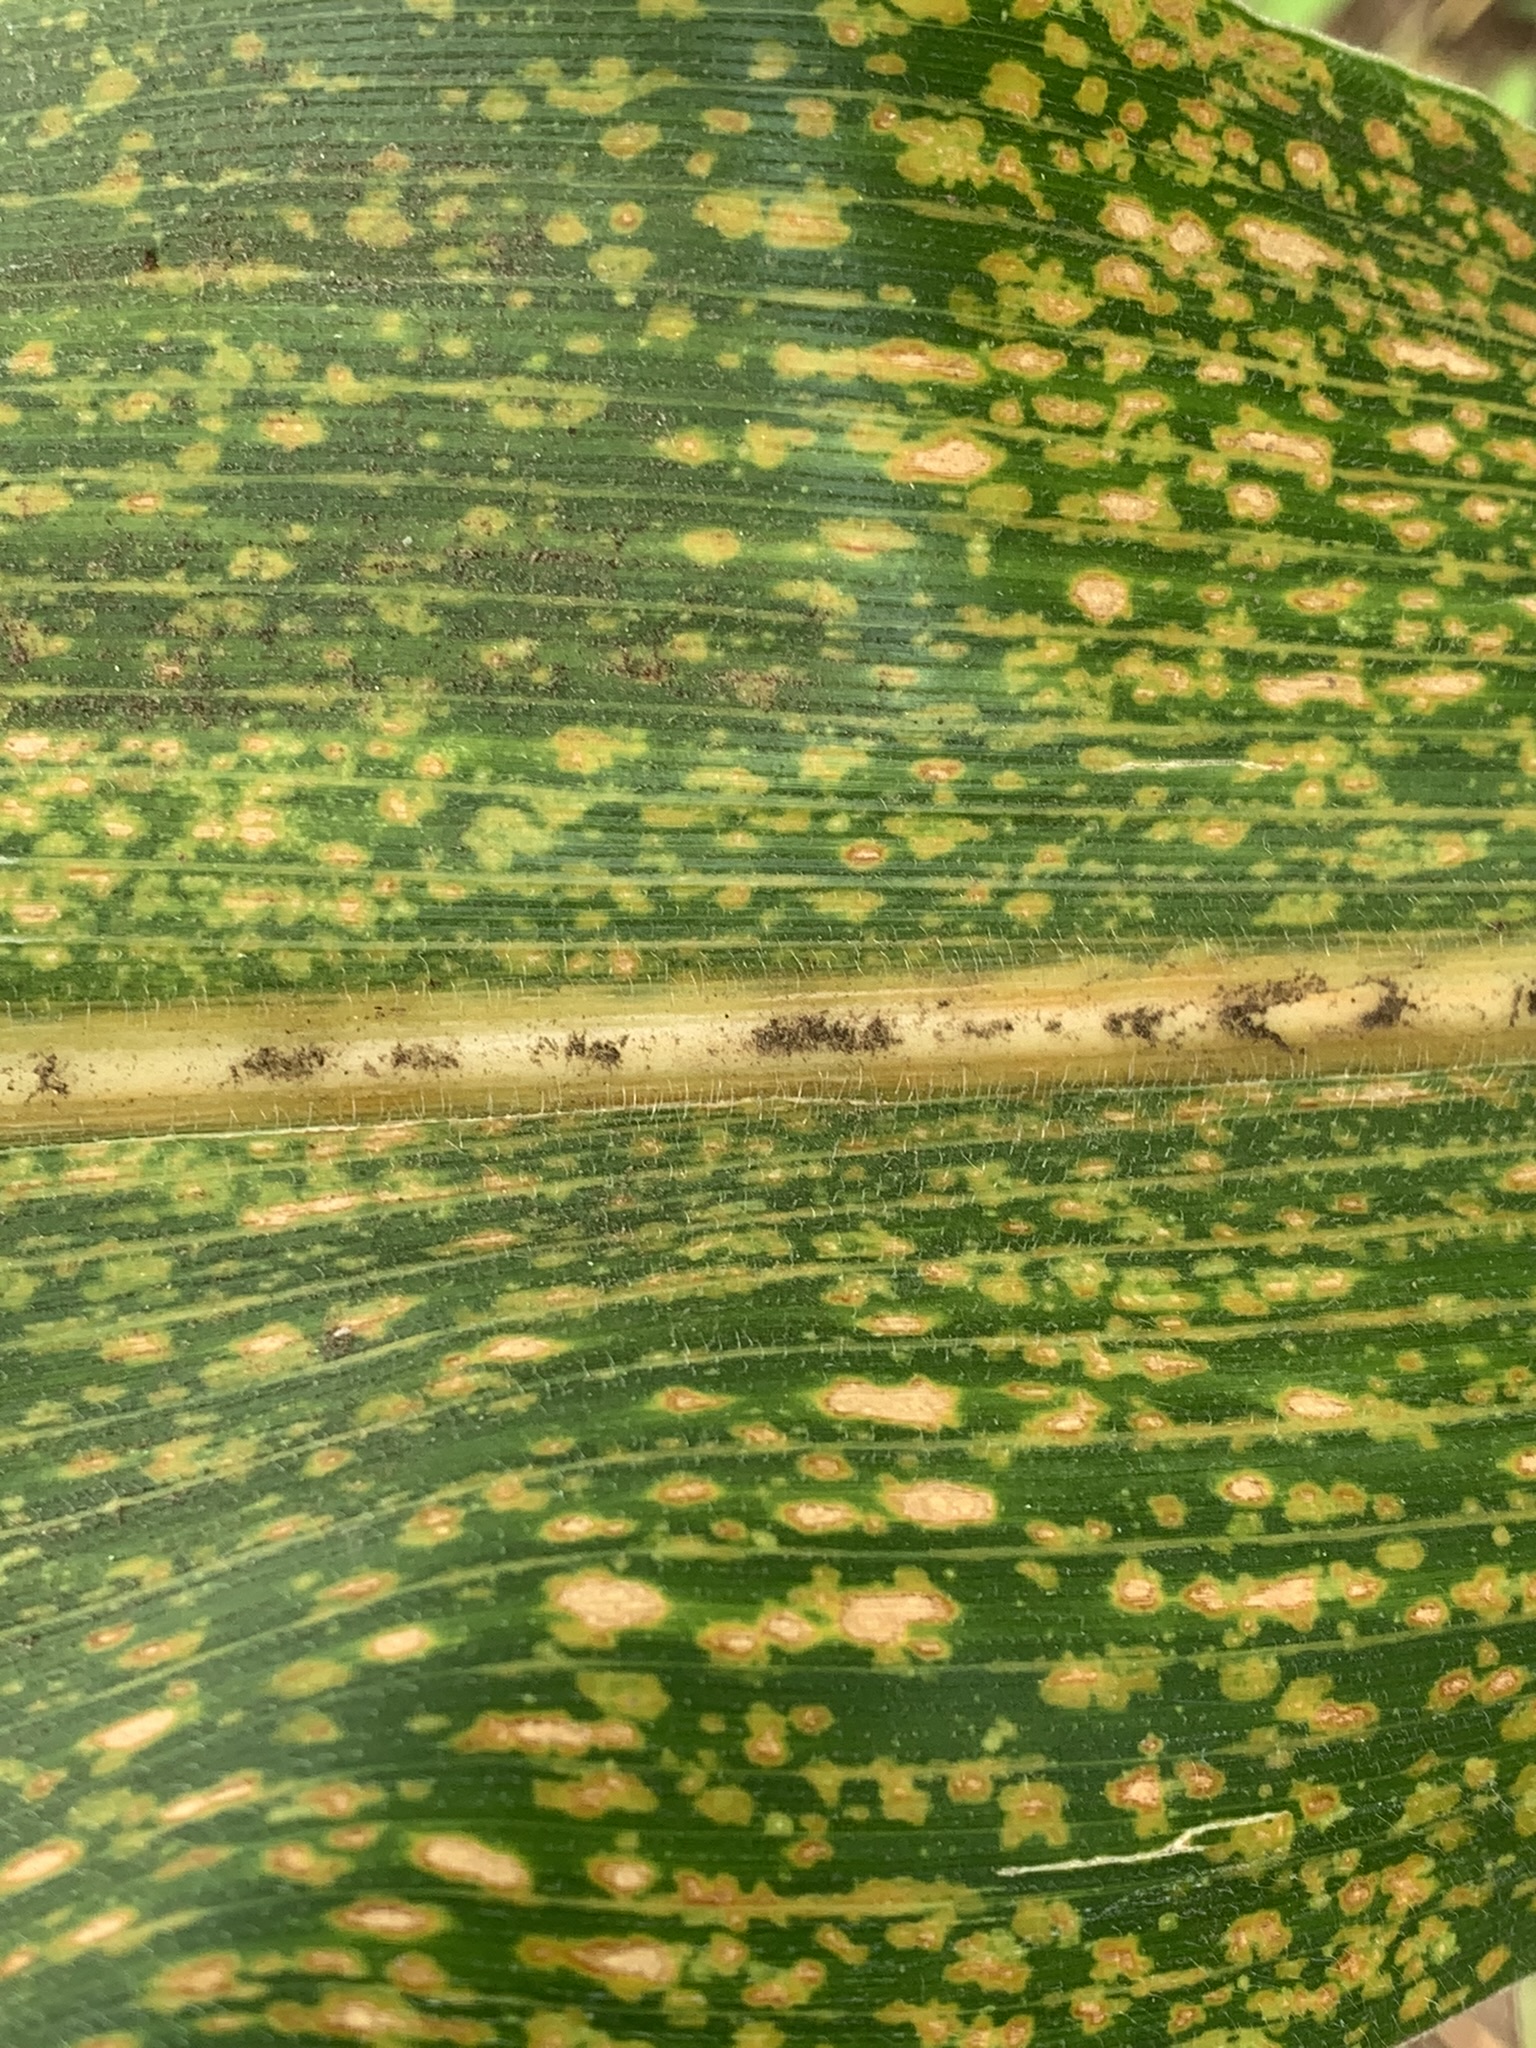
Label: MLN